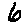
Label: 6